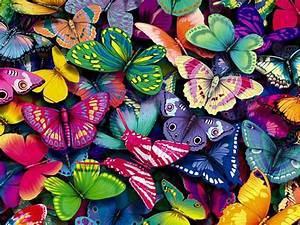
butterfly